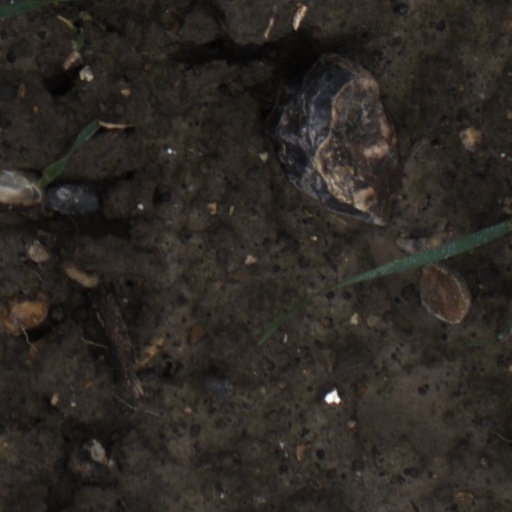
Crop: wheat